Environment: real
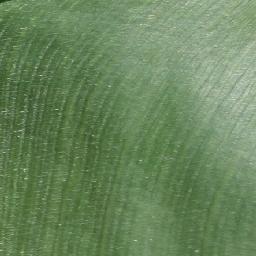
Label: healthy